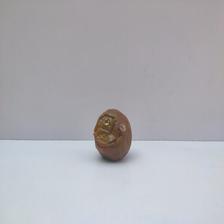
Size: Spoiled